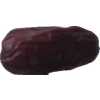
Label: dates